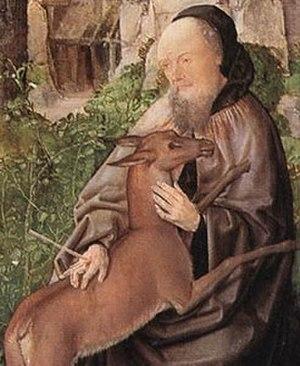
Saint Gilles l'Ermite est un légendaire moine gyrovague d'Occitanie mérovingienne ou wisigothique. Sanctifié par les bénédictins de Saint-Gilles dès le VIIIᵉ siècle carolingien, il a connu un culte médiéval extrêmement populaire, comme en attestent l'usage du prénom Gilles et les deux saints Gilles du XIIIᵉ siècle. Saint patron des infirmes, des mendiants et forgerons, il était vénéré comme un des quatorze saints auxiliaires. Il est qualifié saint Auxiliator, au sens d'intercesseur, dans le domaine de l'épilepsie, la folie, la stérilité et la possession démoniaque. Plus prosaïquement, il favorise les déménagements et le mouvement vers l'émancipation ou la délivrance.
Le Triptyque Moreel est une œuvre du peintre primitif flamand Hans Memling. Huile sur bois de 121 × 291,5 cm et 121 × 69 cm, le panneau central représente saint Christophe, saint Maur et saint Gilles entourés de Willem Moreel — important homme politique et riche banquier de la branche brugeoise de la Banque de Rome — et de son épouse Barbara van Vlaenderberch, les deux donateurs. Réalisé en 1484, il est exposé au Groeningemuseum à Bruges.
Le Maître de Saint Gilles est un peintre anonyme, actif à Paris vers 1500. Français s'étant formé en Flandre ou Flamand ayant émigré à Paris, ses origines sont méconnues. Il est le grand artiste parisien de la première partie du règne de François Iᵉʳ. Son pseudonyme lui est octroyé par l'historien Max Friedländer, d'après deux panneaux sur saint Gilles, à présent dans la National Gallery de Londres, et deux autres panneaux du même autel à présent à la National Gallery of Art de Washington.